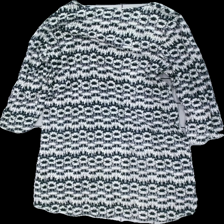
View: back
Type: Dress
Category: Ladies
Brand: Cellbes
Colors: White, Blue
Material: 100% visc
Pattern: Geometric print
Cut: Regular
Size: 38
Season: All
Price range: 50-100
Recommended usage: Reuse